Corcoran School of the Arts and Design

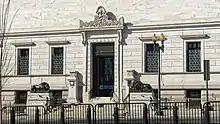
Corcoran School entrance

In 1999, the school was formally renamed as The Corcoran College of Art and Design and worked to further its reputation as the singular four-year arts and design institution in Washington, D.C. As a museum school, students and faculty benefited from co-existing with the Corcoran Gallery with its more than 17,000 works and objects. In the later years of the gallery, a dedicated space known as Studio 31 displayed student art, in addition to special biennials and exhibitions of student work on display throughout the year. The annual NEXT show, staged at the end of each academic year, displayed student senior thesis projects to the greater DC community.